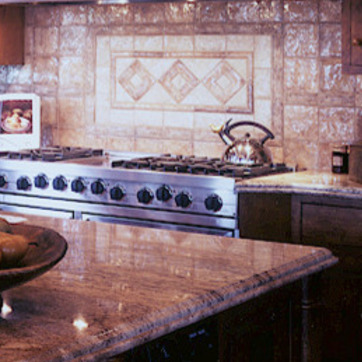
Material: metal